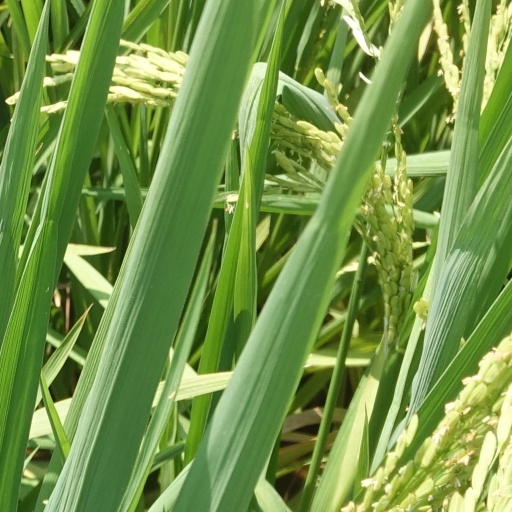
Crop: rice